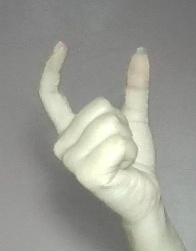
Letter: nun